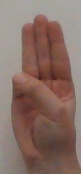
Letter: thaa